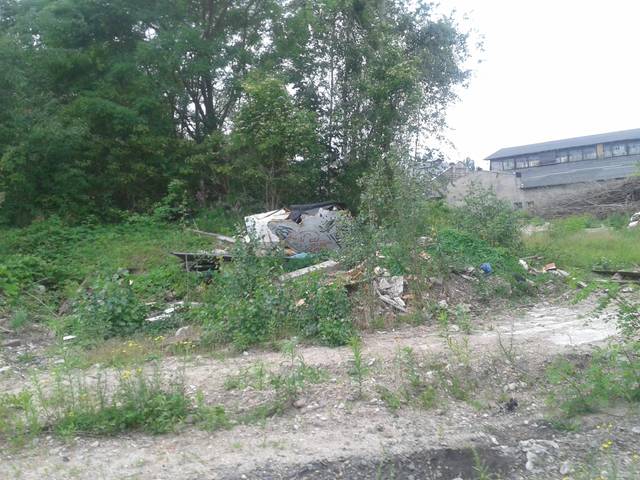
Region: Germany
Coordinates: 51.07, 13.736